Wu Ding

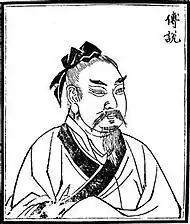
Fu Yue, the second Chancellor of Wu Ding. He is believed to be identical to Hou Que, whose name was presented in oracle bones.

According to Kong Anguo's source, Gan Pan died shortly after Wu Ding inherited the throne. After his death, the chancellor position was filled by Fu Yue (傅說) (alternatively called Fu Shuo). The "Records of the Grand Historian" and the "Shangshu" contain paragraphs mentioning the story of Wu Ding encountering Fu Yue. According to the source, Wu Ding was informed by Heaven that he would receive a man named "Yue" who would assist him in governing the country. After waking up, he consulted his court but no one recognized the man. Therefore, he produced a painting of the man from his memory and dispatched his troops to seek for the person. Yue was found as a worker on a defensive construction; his appearance was said to perfectly match the description of the desired person. Seeing that Yue was intelligent and learned, Wu Ding appointed him as his chancellor and gave him the surname "Fu".